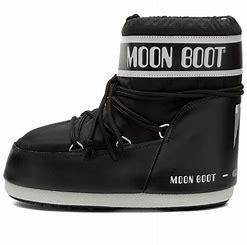
Brand: Moon
Model: Boot Moon Icon Nylon